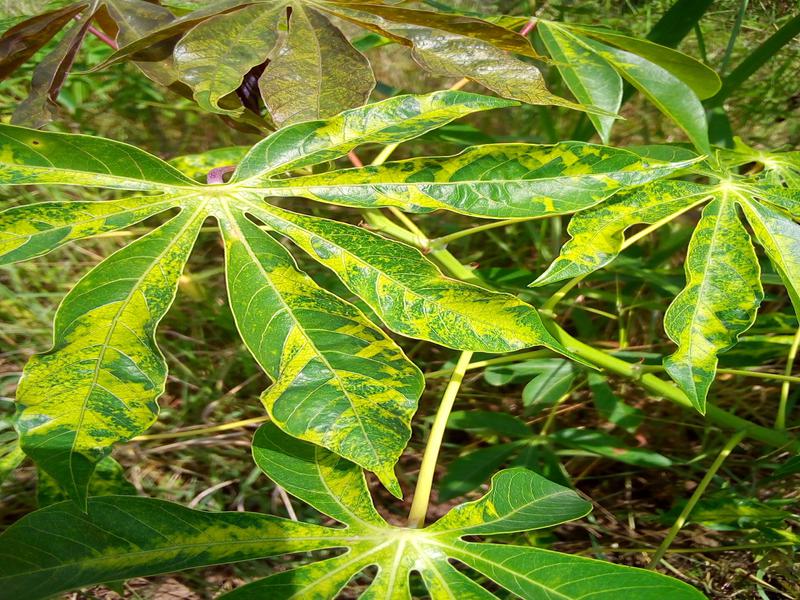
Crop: cassava
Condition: mosaic_disease